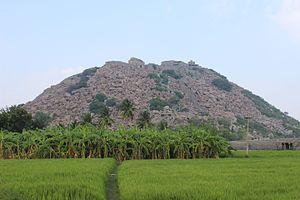
La Forteresse de Gingee ou « Senji » est l'un des derniers forts existant au Tamil Nadu en Inde. Elle se trouve dans le district de Villupuram, à 147 km de la capitale de l'état Chennai, non loin du Territoire de Pondichéry.